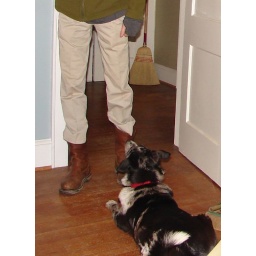
fell in the river, soaked my cell phone, truck battery was dead, wore home some goodwill pantalones